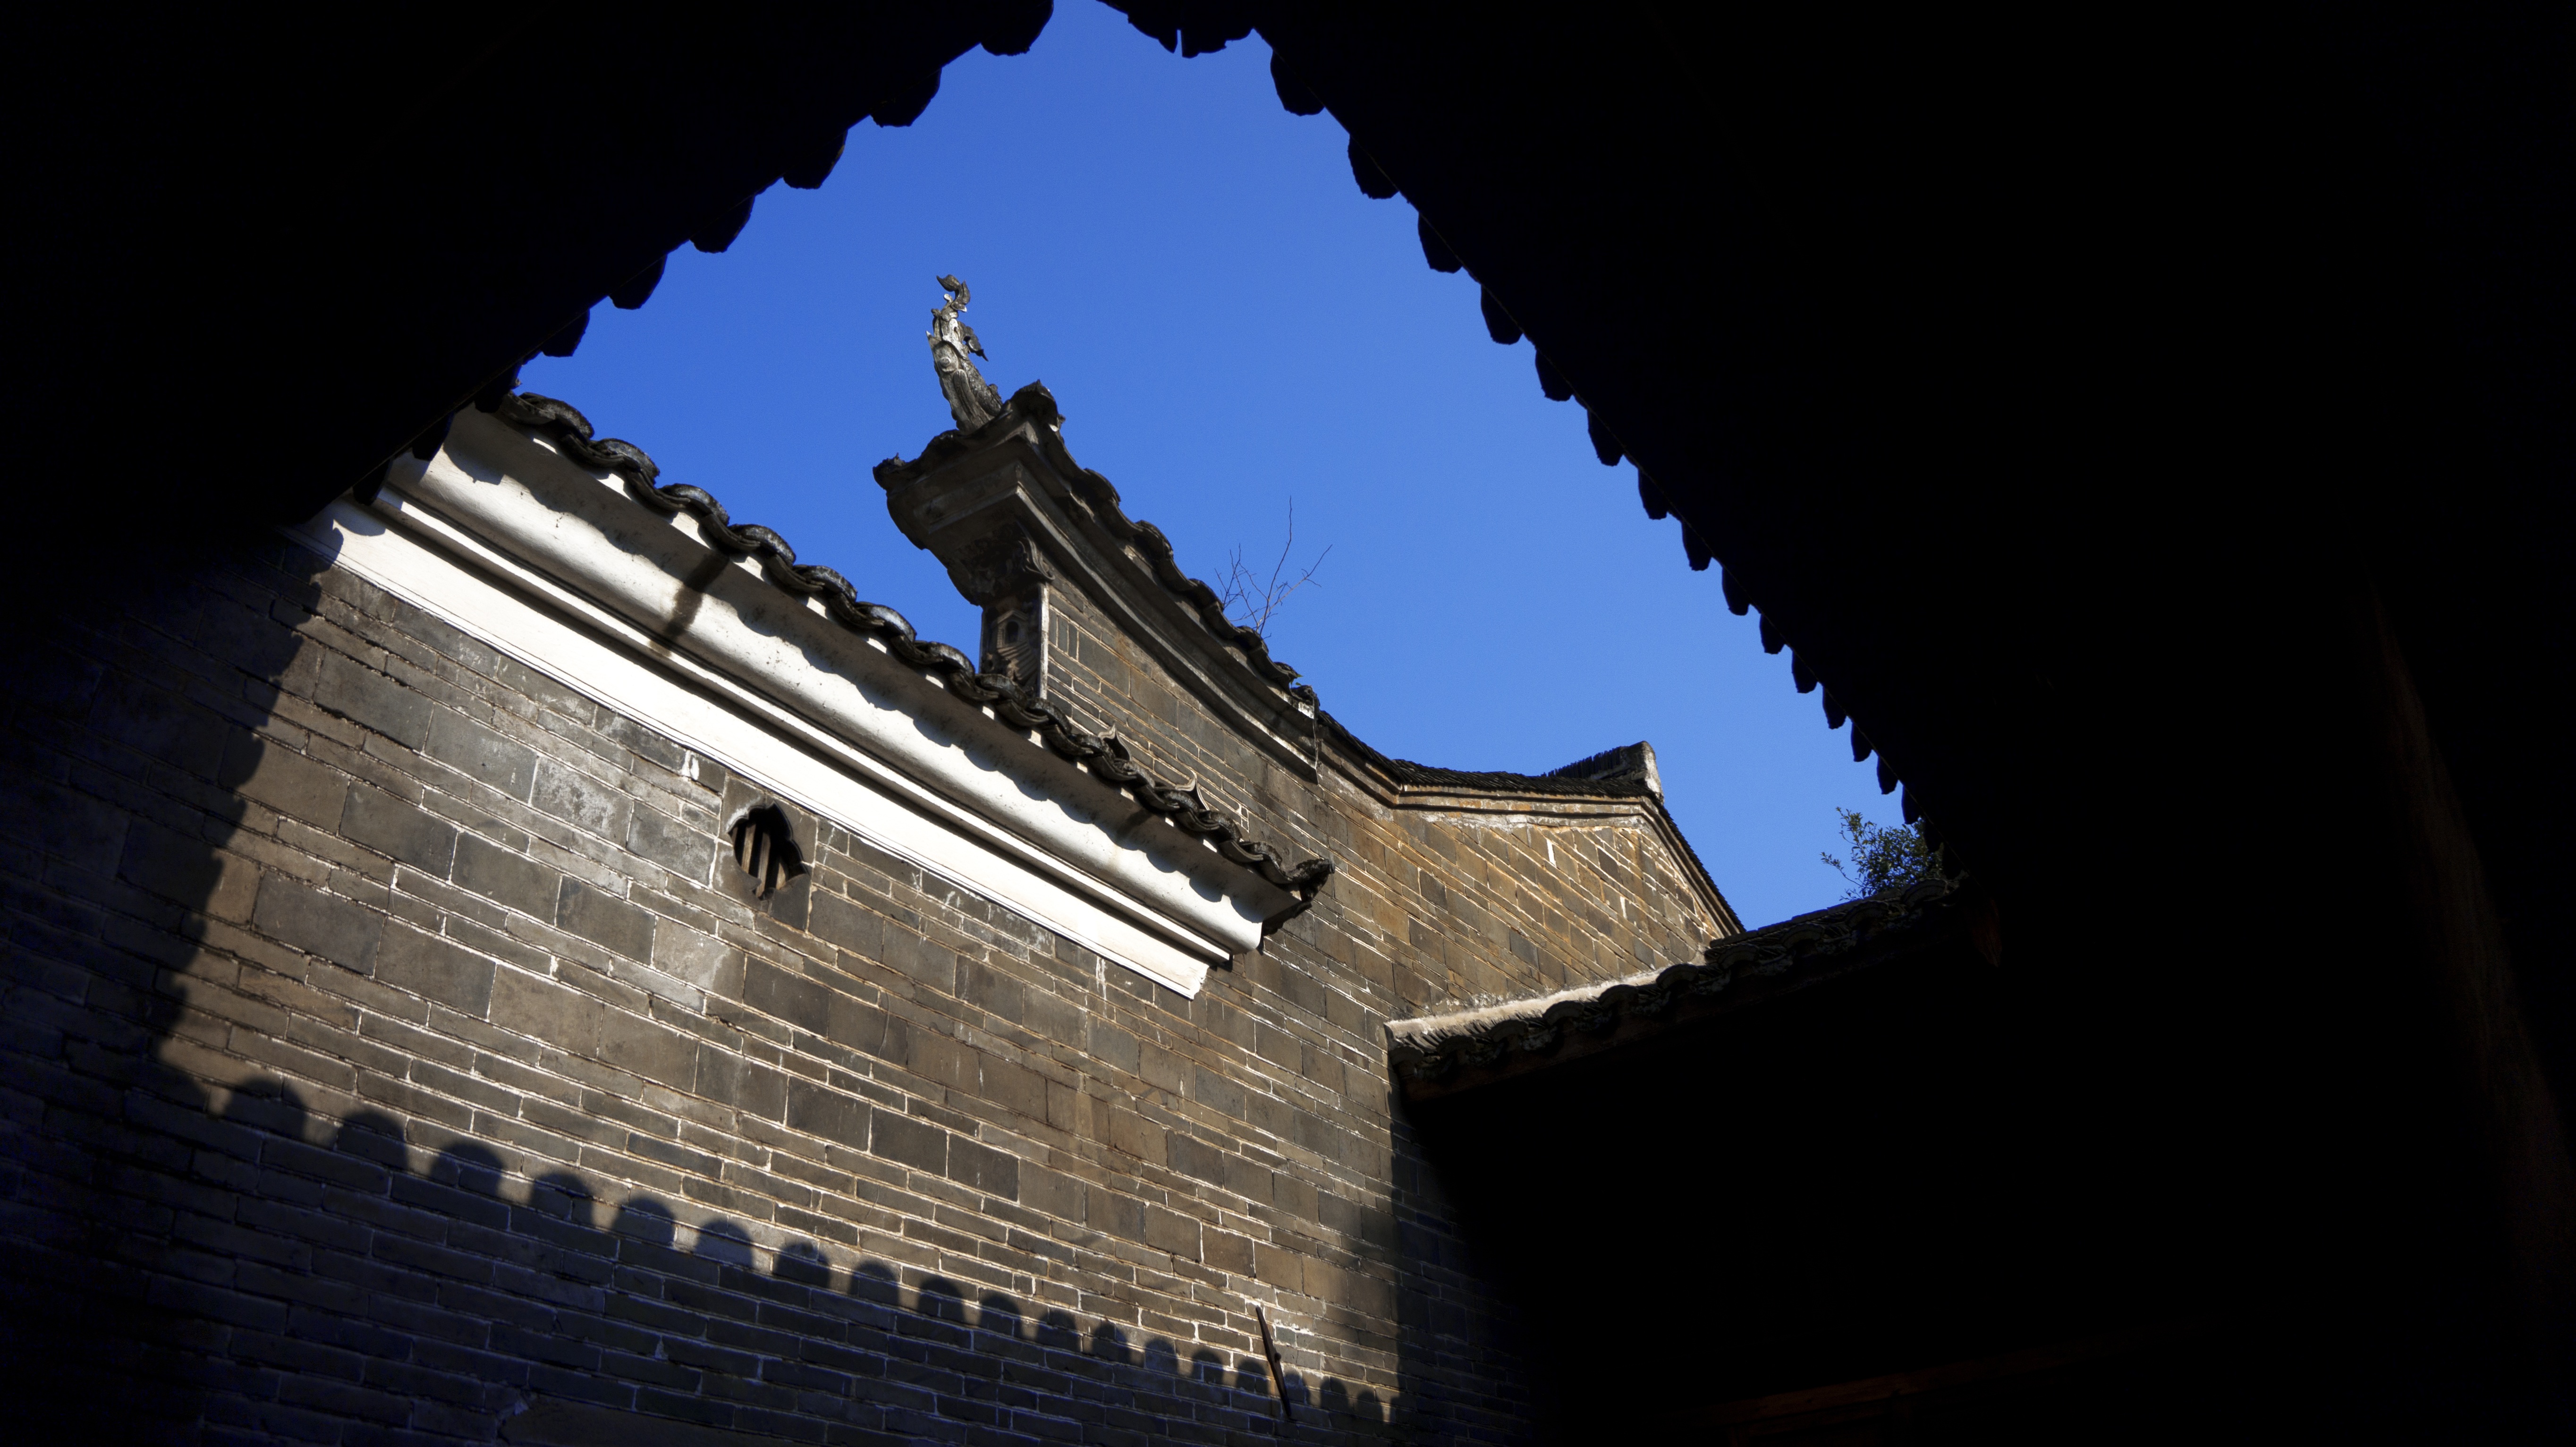
light, fence, architecture, sky, night, house, building, reflection, castle, landmark, tile, darkness, blue, blue sky, classical, temple, shape, the ancient town, ancient architecture, ancient house